Casio VL-1

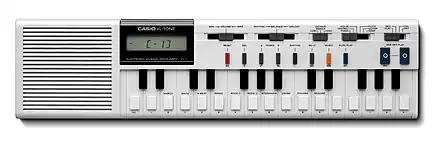
Casio VL-Tone VL-1

The VL-1 was the first instrument of Casio's VL-Tone product line, and is sometimes referred to as the VL-Tone. It combined a calculator, a monophonic synthesizer, and sequencer. Released in 1981, it was the first commercial digital synthesizer, selling for $69.95.